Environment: lab
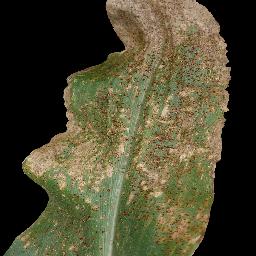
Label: common_rust